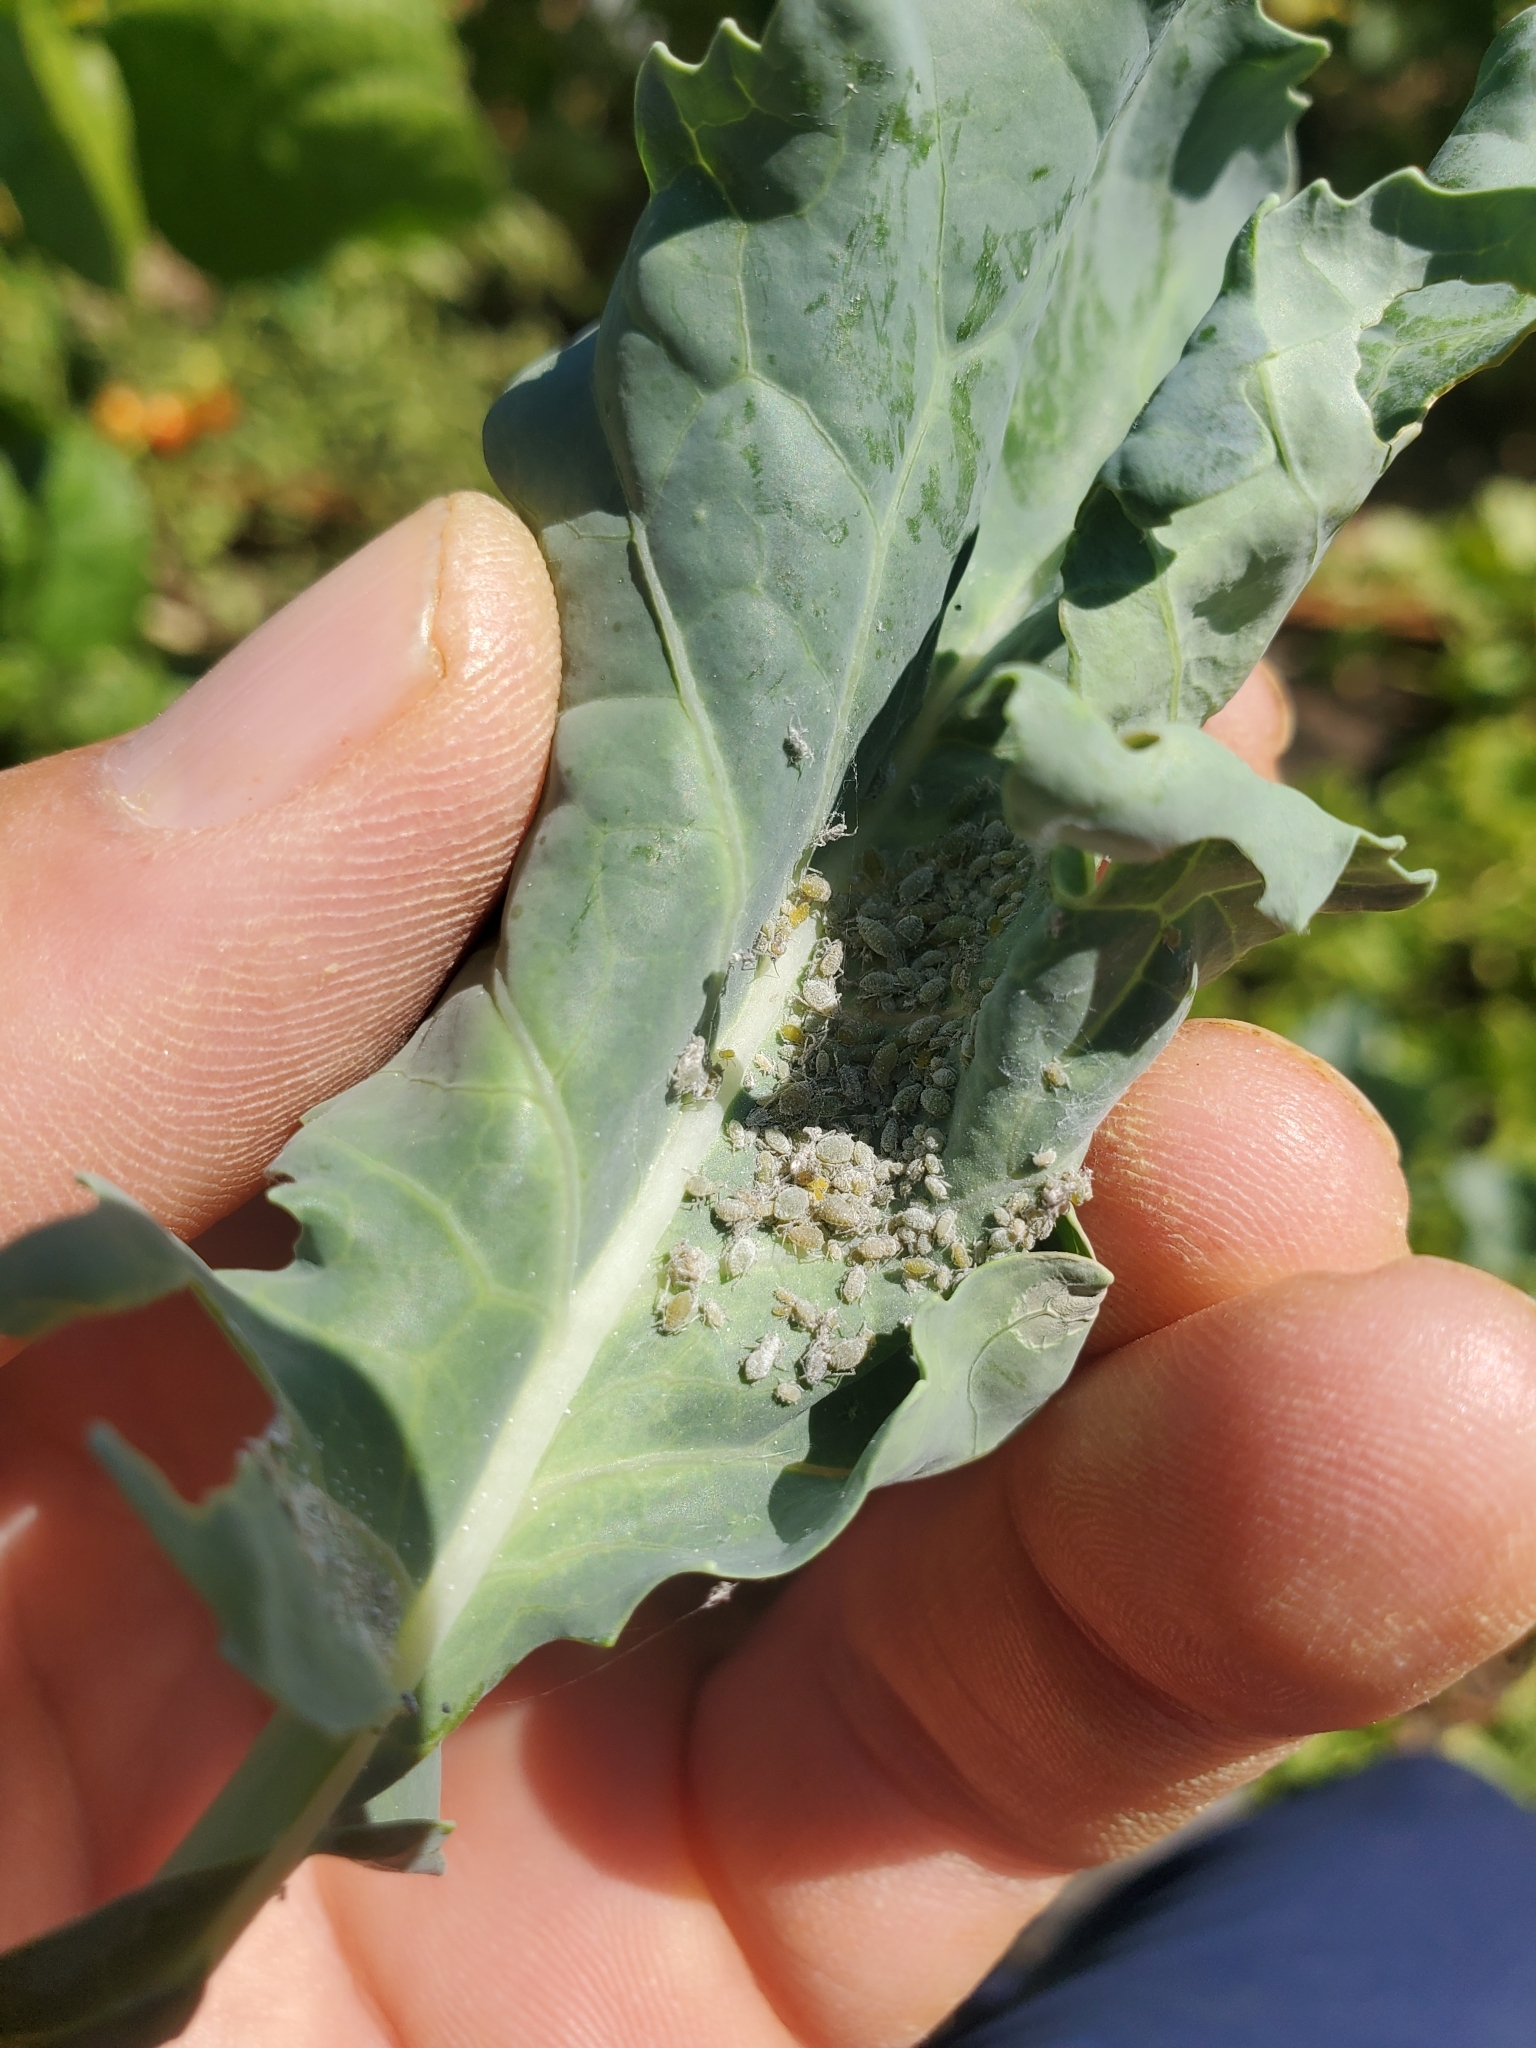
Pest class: cabbage_aphid